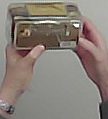
Product: rocher_chocolate